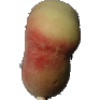
Label: Peach Flat 1